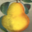
Label: pear